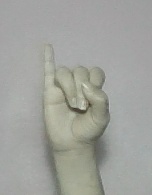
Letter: meem